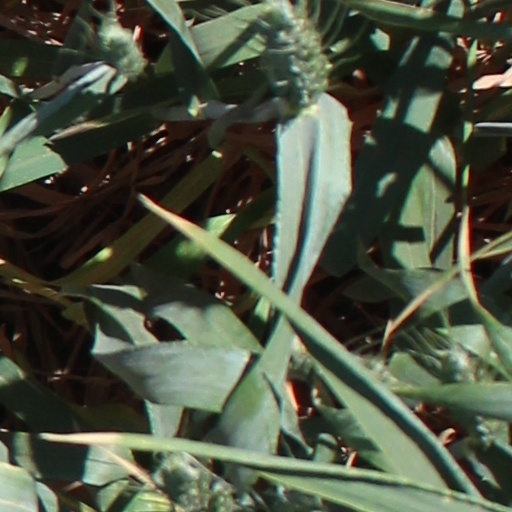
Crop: wheat